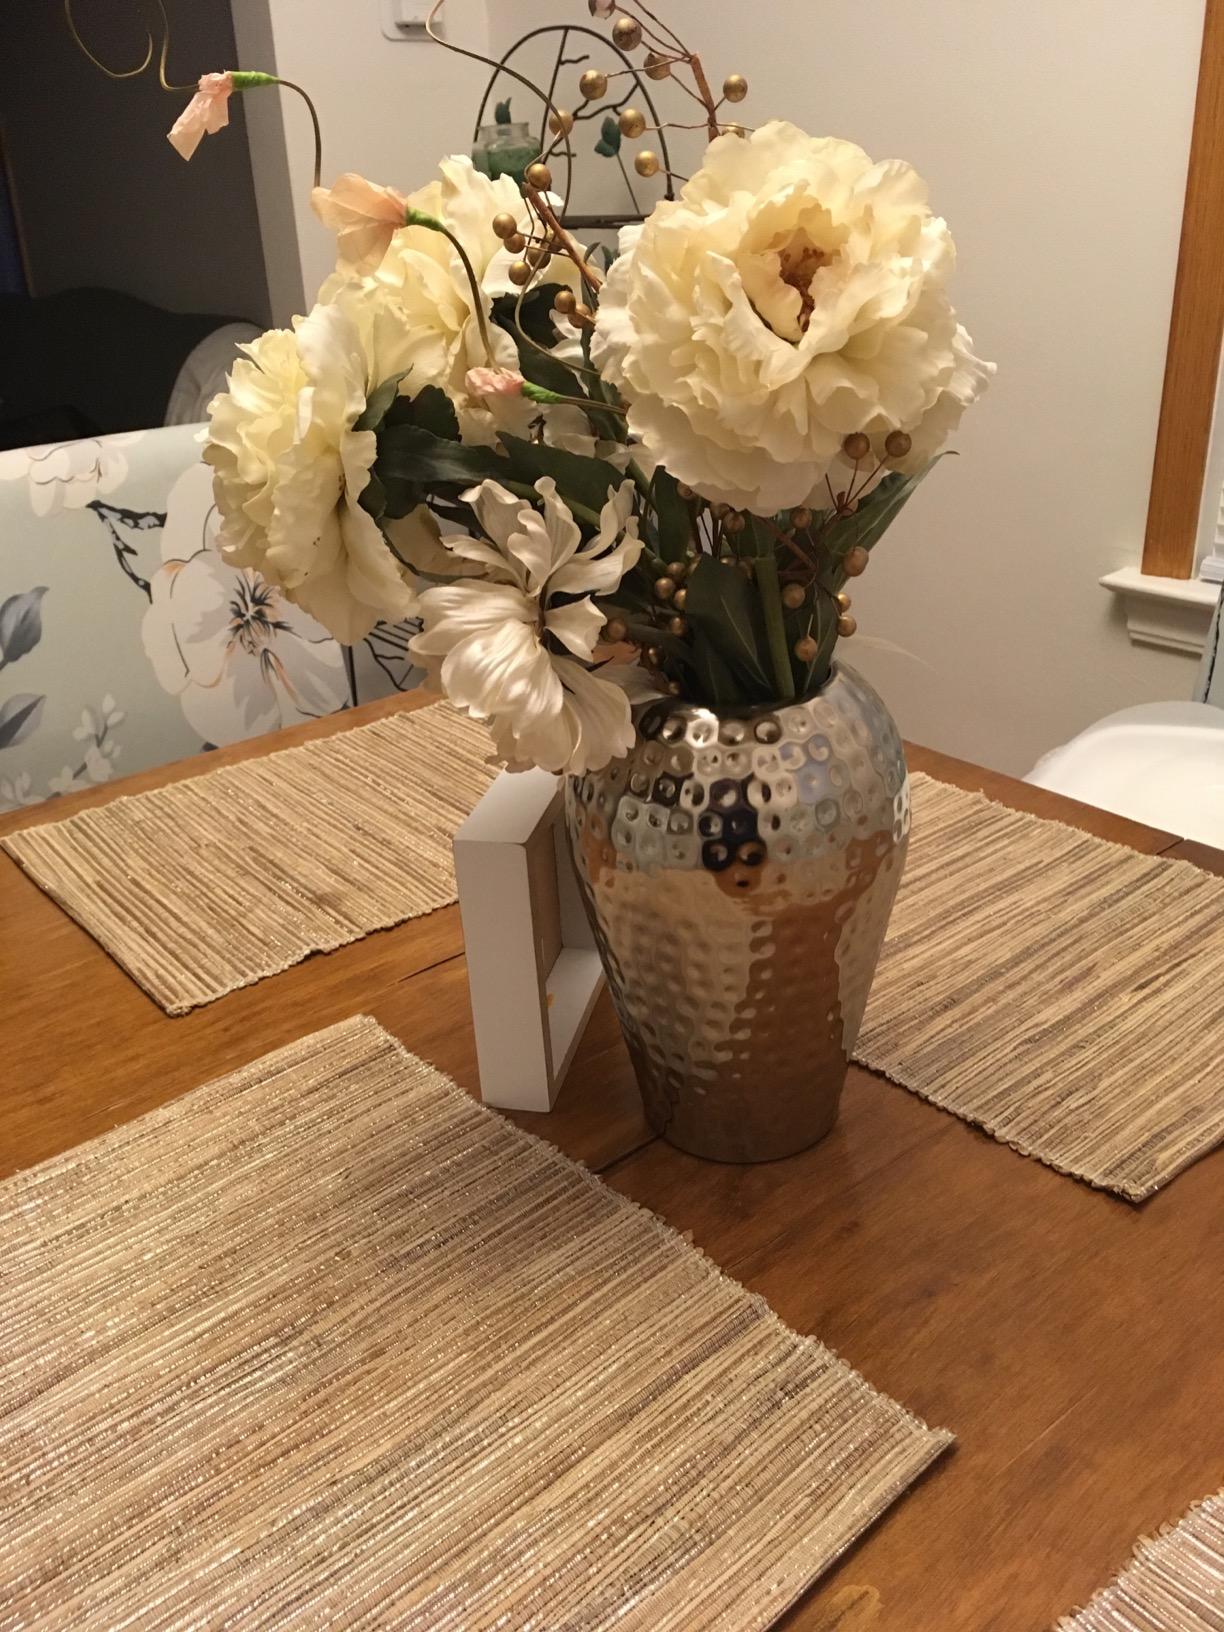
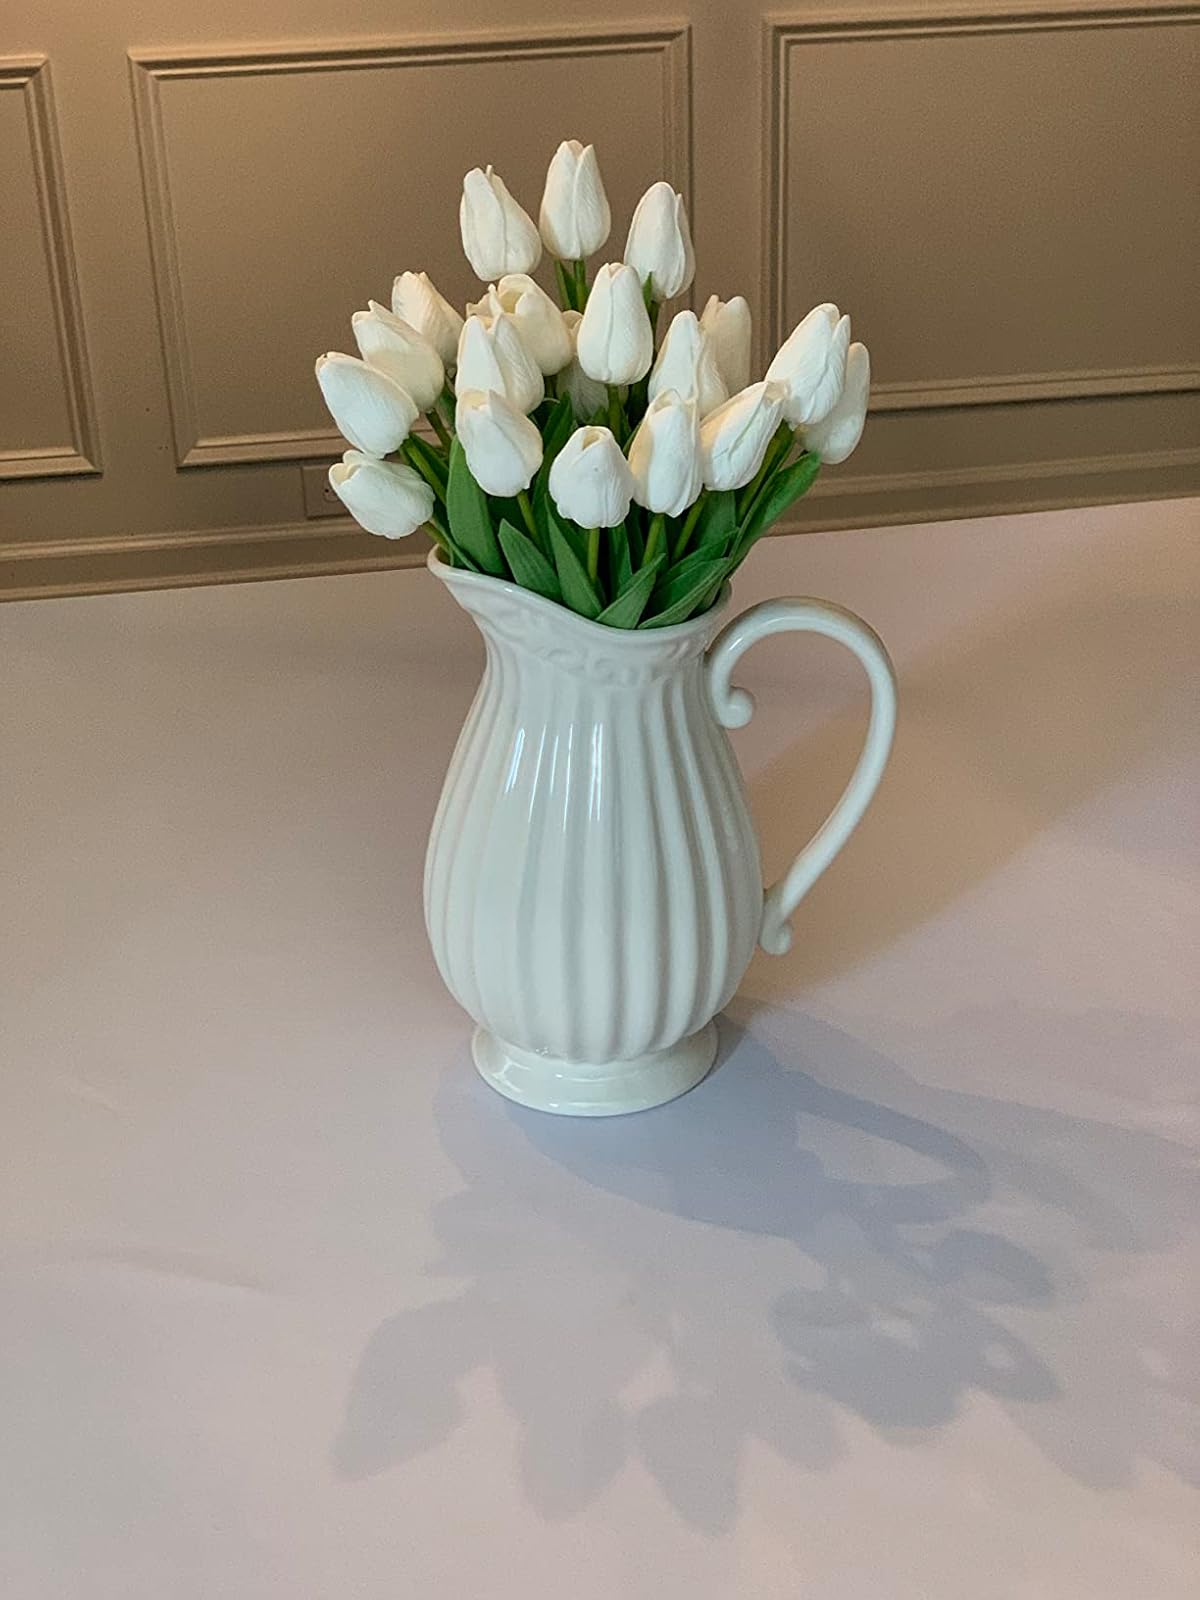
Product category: vase
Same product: no